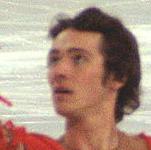
Age: 26